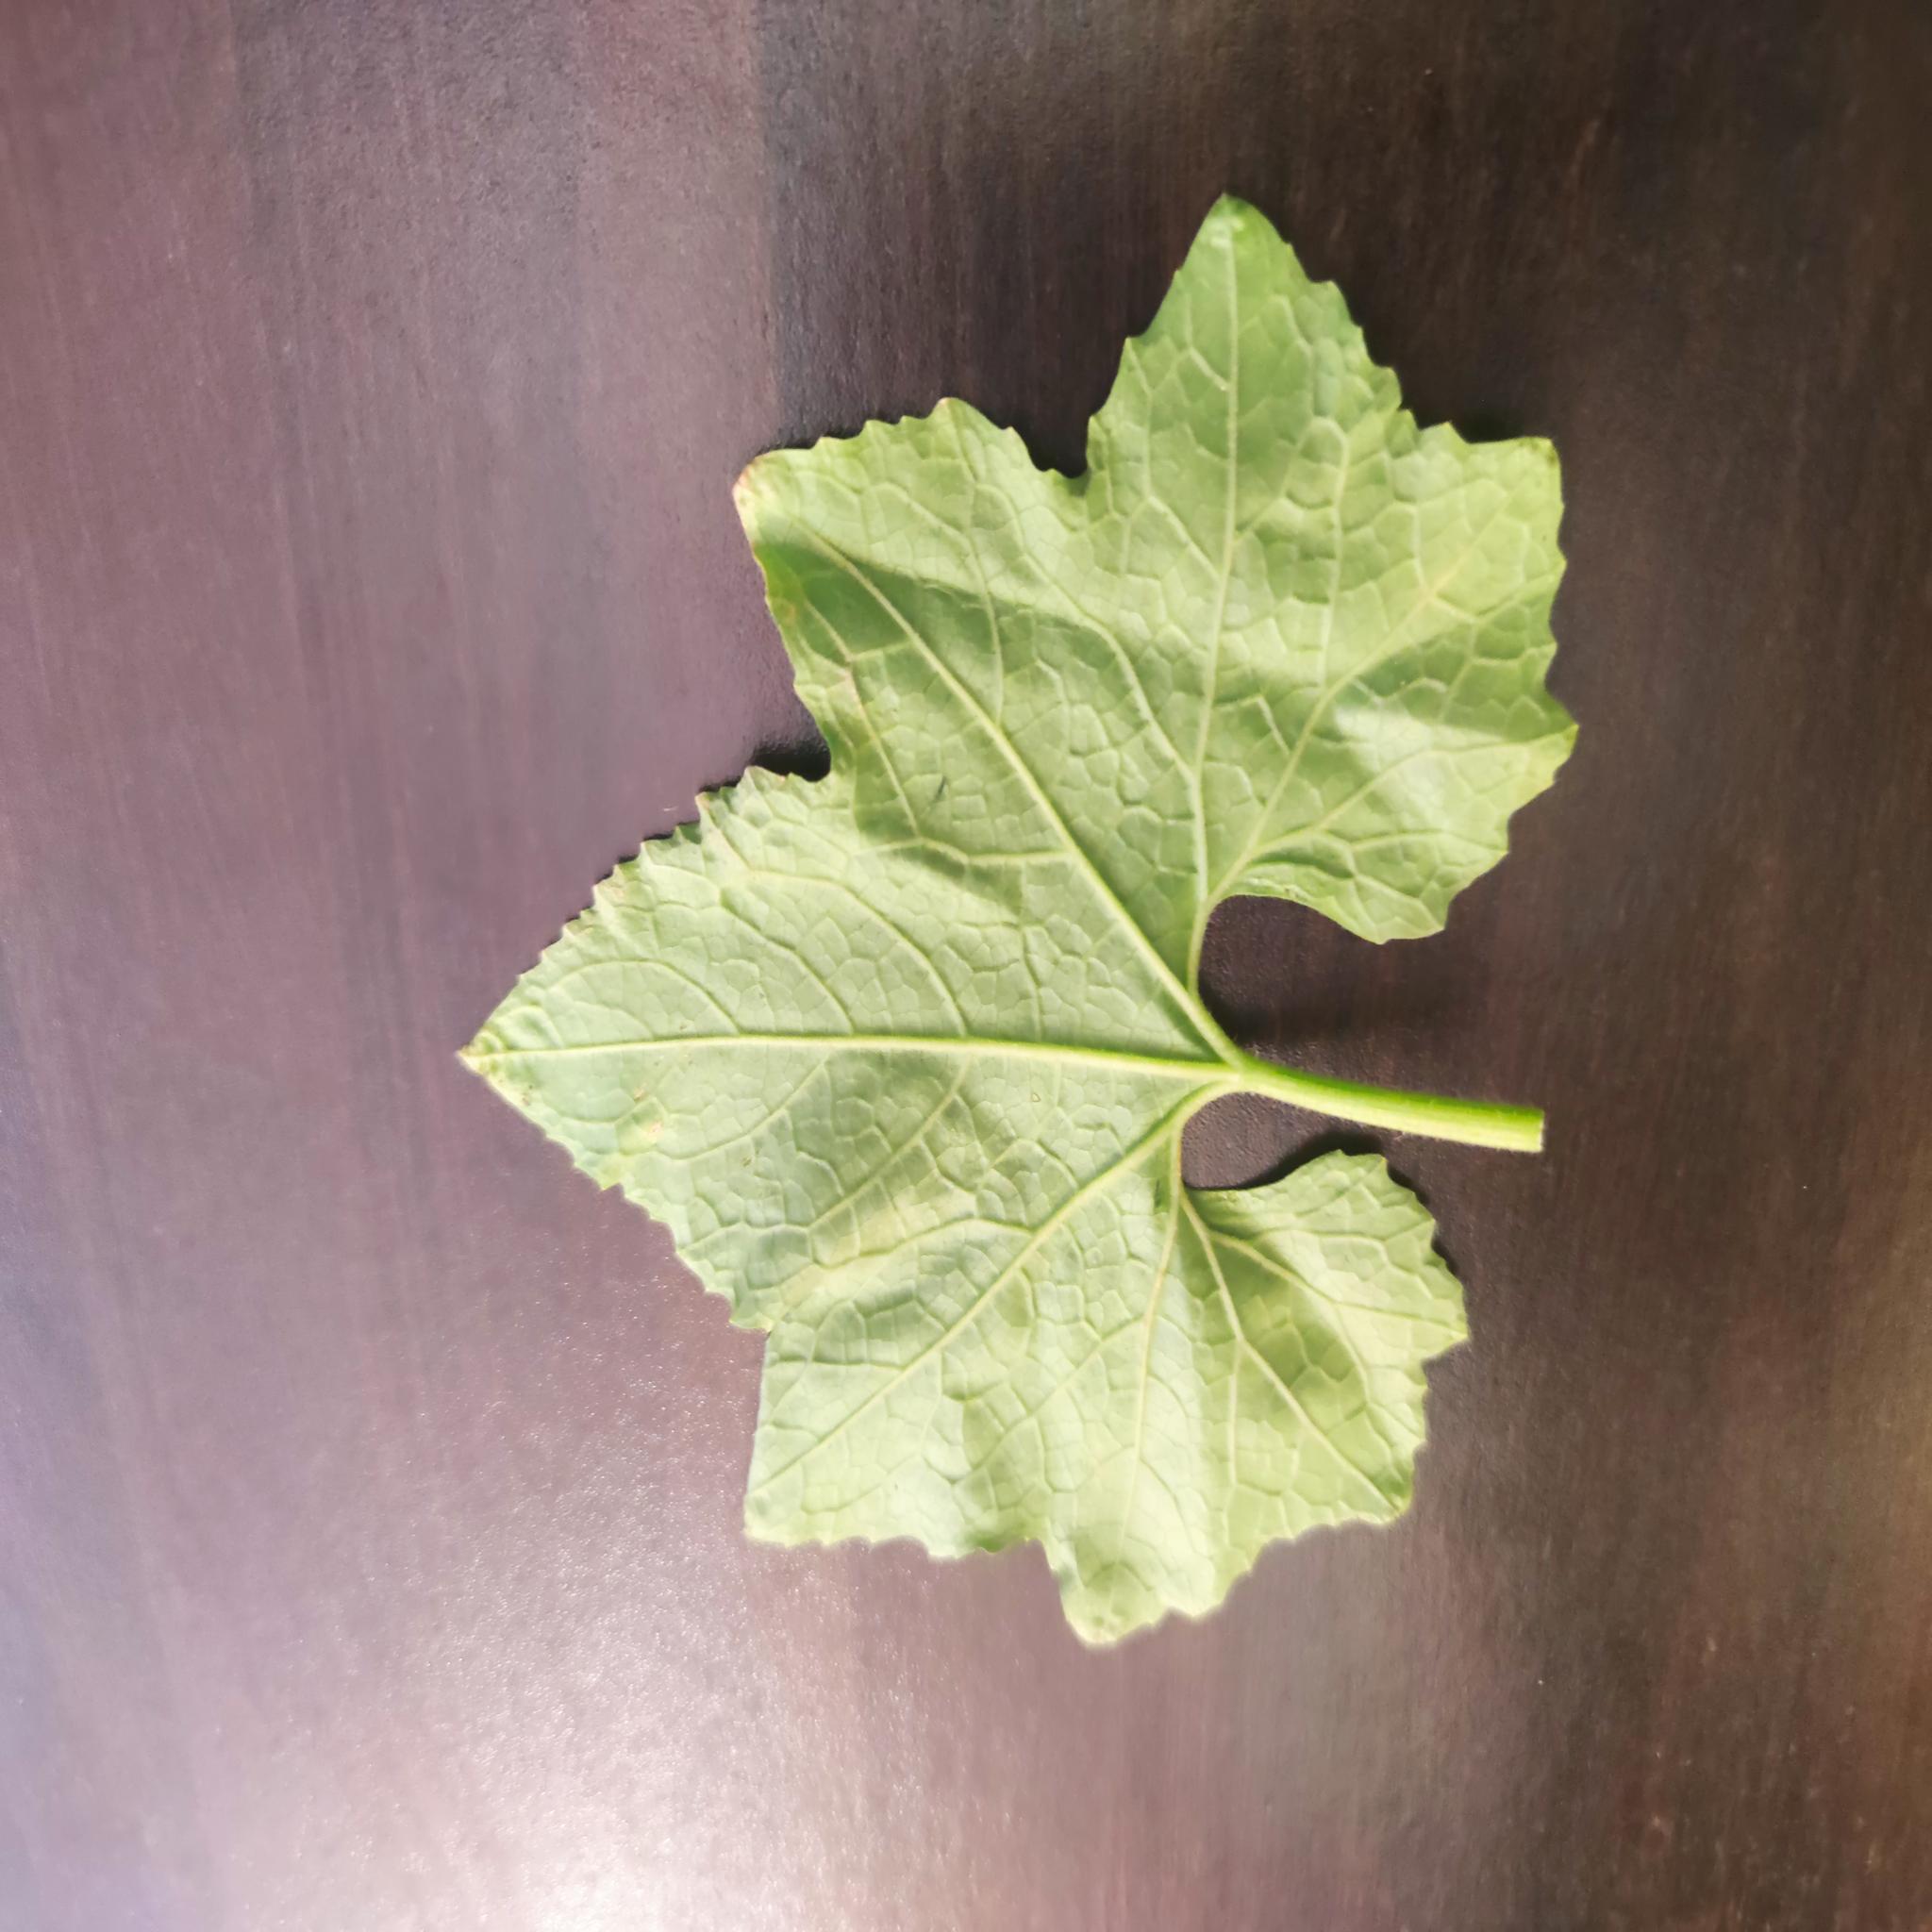
Label: Healthy